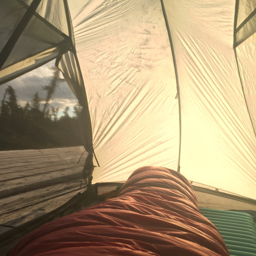
being this far north around the time meant .